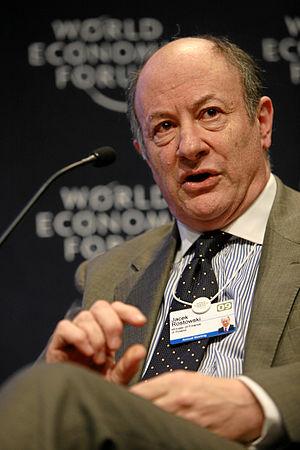
Jan Antony Vincent-Rostowski, dit Jacek Rostowski, né le 30 avril 1951 à Londres, est un universitaire, économiste et homme d'État polonais, membre de la Plate-forme civique.